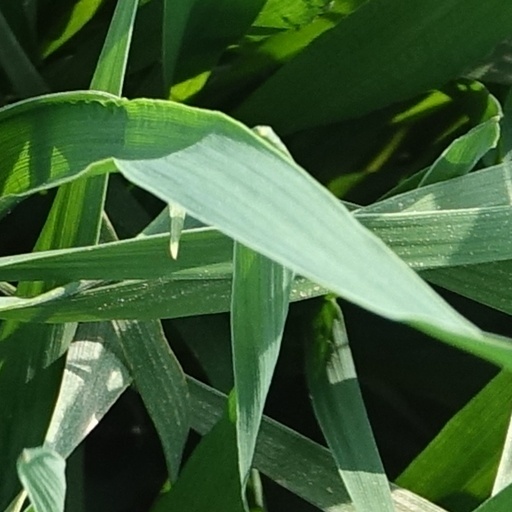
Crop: wheat